Shaakuntalam

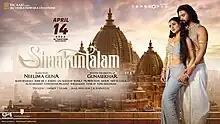
Theatrical release poster

Shaakuntalam is a 2023 Indian Telugu-language mythological romantic drama film written and directed by Gunasekhar. It is produced by Neelima Guna under Gunaa Teamworks and distributed by Sri Venkateswara Creations. Based on a popular play "Abhignyana Shakuntalam" by Kalidasa, the film features Samantha in the title role of Shakuntala and Dev Mohan as Dushyanta, the king of Puru dynasty along with Mohan Babu, Jisshu Sengupta, Madhoo, Gautami, Aditi Balan and Ananya Nagalla in supporting roles. In the film, Shakuntala and King Dushyanta marry, but Dushyanta forgets all about Shakuntala due to a sage's curse.